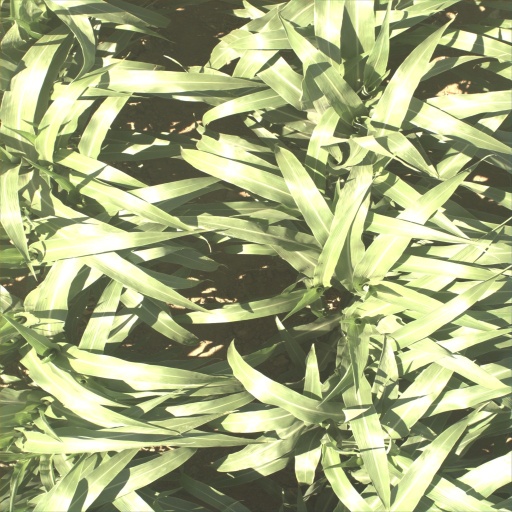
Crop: sorghum